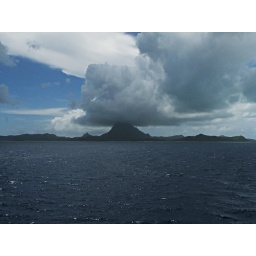
Bora Bora cloud over mountain